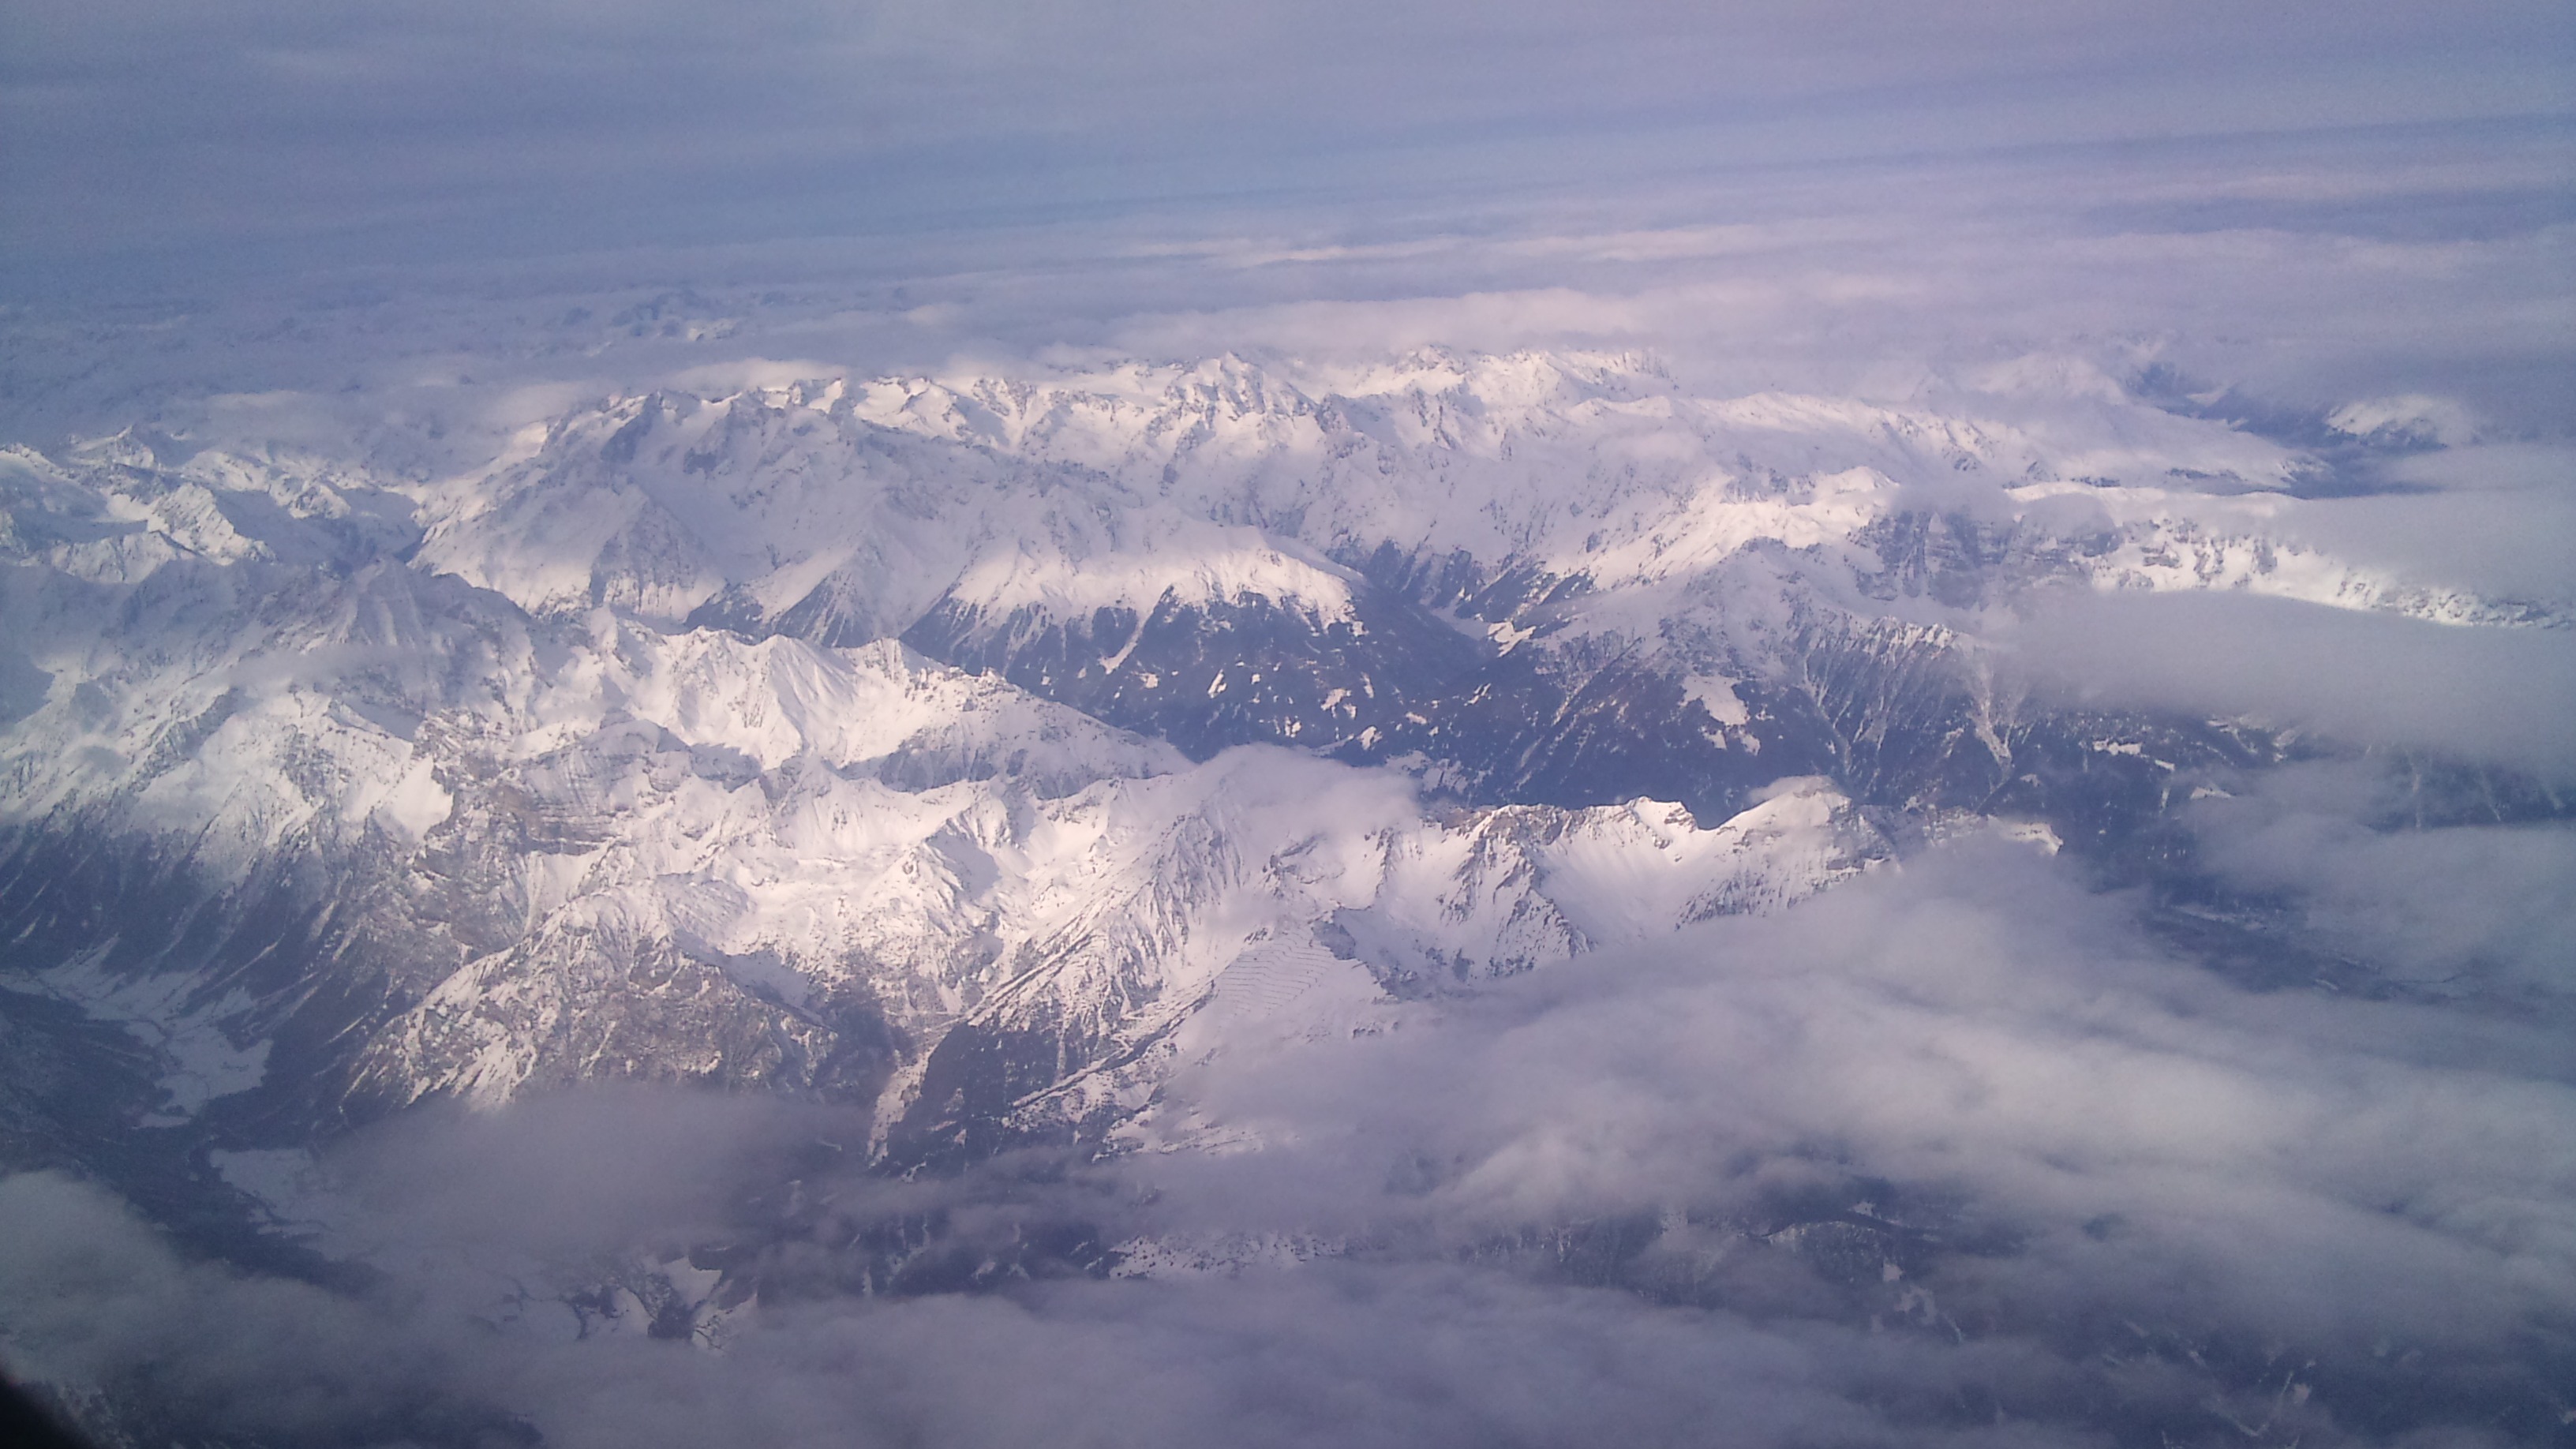
mountain, snow, cloud, sky, sunlight, atmosphere, mountain range, flight, weather, cumulus, alpine, aerial view, plain, mountains, alps, meteorological phenomenon, atmospheric phenomenon, atmosphere of earth, mountainous landforms, geological phenomenon